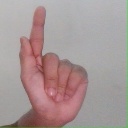
अक्षर: ळ